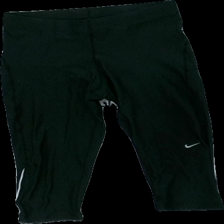
View: front
Type: Shorts
Category: Unisex
Brand: Nike
Colors: Black
Material: 100% polyester
Pattern: Logo print
Cut: Tight
Size: M
Season: All
Stains: Minor
Price range: <50
Recommended usage: Export